SSD Chieti FC 1922

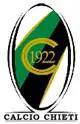
Old emblem for A.S.D. Chieti

Chieti was founded in 1922 as Calcio Chieti, with capital of 50 cents. The idea originated from Nicola De Cesare and friends in Villa Comunale. The team started by playing teams in the central Civitella military. Existing club Sport Club Chieti was inactive for long periods, leading to the decision to start Chieti at meeting between the RISS, Novell, and Sport Cub Chieti. The first president was Carlo Massangioli.